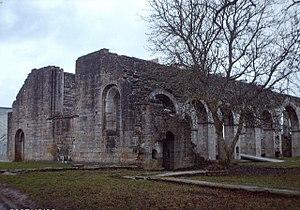
L’abbaye Notre-Dame de Roma est une ancienne abbaye cistercienne en ruines, située sur l’île de Gotland, près du village de Roma, à 16 kilomètres de Visby. Elle eut un rayonnement important dans toute la Baltique.